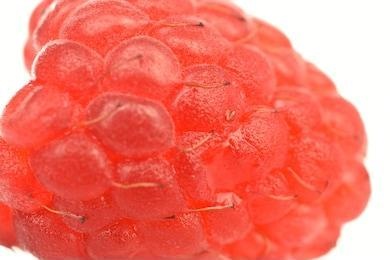
Label: raspberry